Jean-François Rodriguez

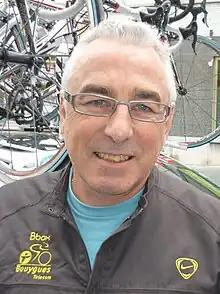
Jean-François Rodriguez in 2009

Jean-François Rodriguez (born 19 December 1957) is a French former professional racing cyclist. He rode in four editions of the Tour de France and two editions of the Giro d'Italia.